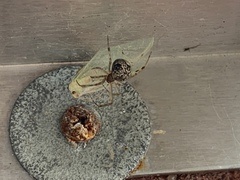
Species: Parasteatoda_tepidariorum